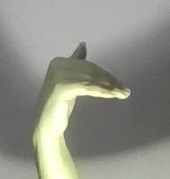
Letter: khaa